List of France women's international footballers

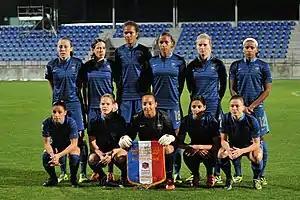
France lineup ahead of a 2015 FIFA Women's World Cup qualification match against Austria

"Note: Players are listed by number of caps, then number of goals scored. Players are listed alphabetically if number of goals are equal."